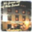
Label: house